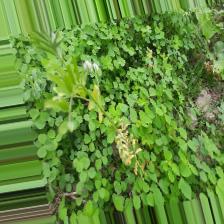
Label: Normal